Craig's Wife (1928 film)

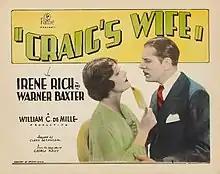
Lobby card

Craig's Wife is a 1928 American silent drama film directed by William C. deMille and starring Irene Rich, Warner Baxter and Virginia Bradford. It was based on the 1925 play "Craig's Wife" by George Kelly. Subsequent film adaptations followed in 1936 as "Craig's Wife" and 1950 as "Harriet Craig".